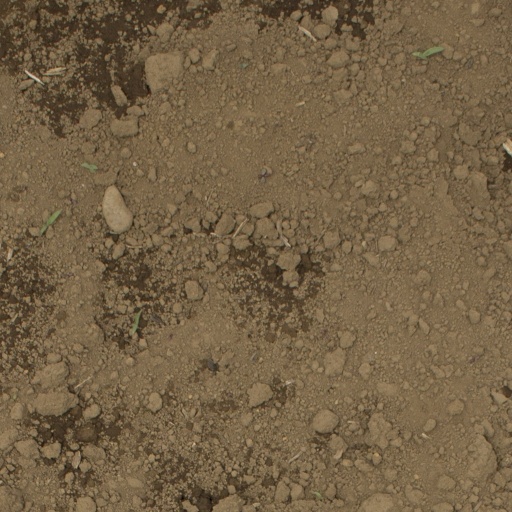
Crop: Jerusalem artichoke